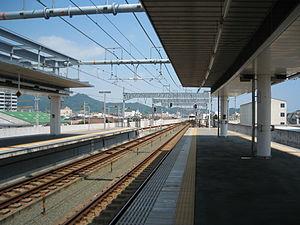
La gare de Gamagōri est une gare ferroviaire de la ville de Gamagōri, dans la préfecture d'Aichi, au Japon. La gare est exploitée par les compagnies JR Central et Meitetsu.